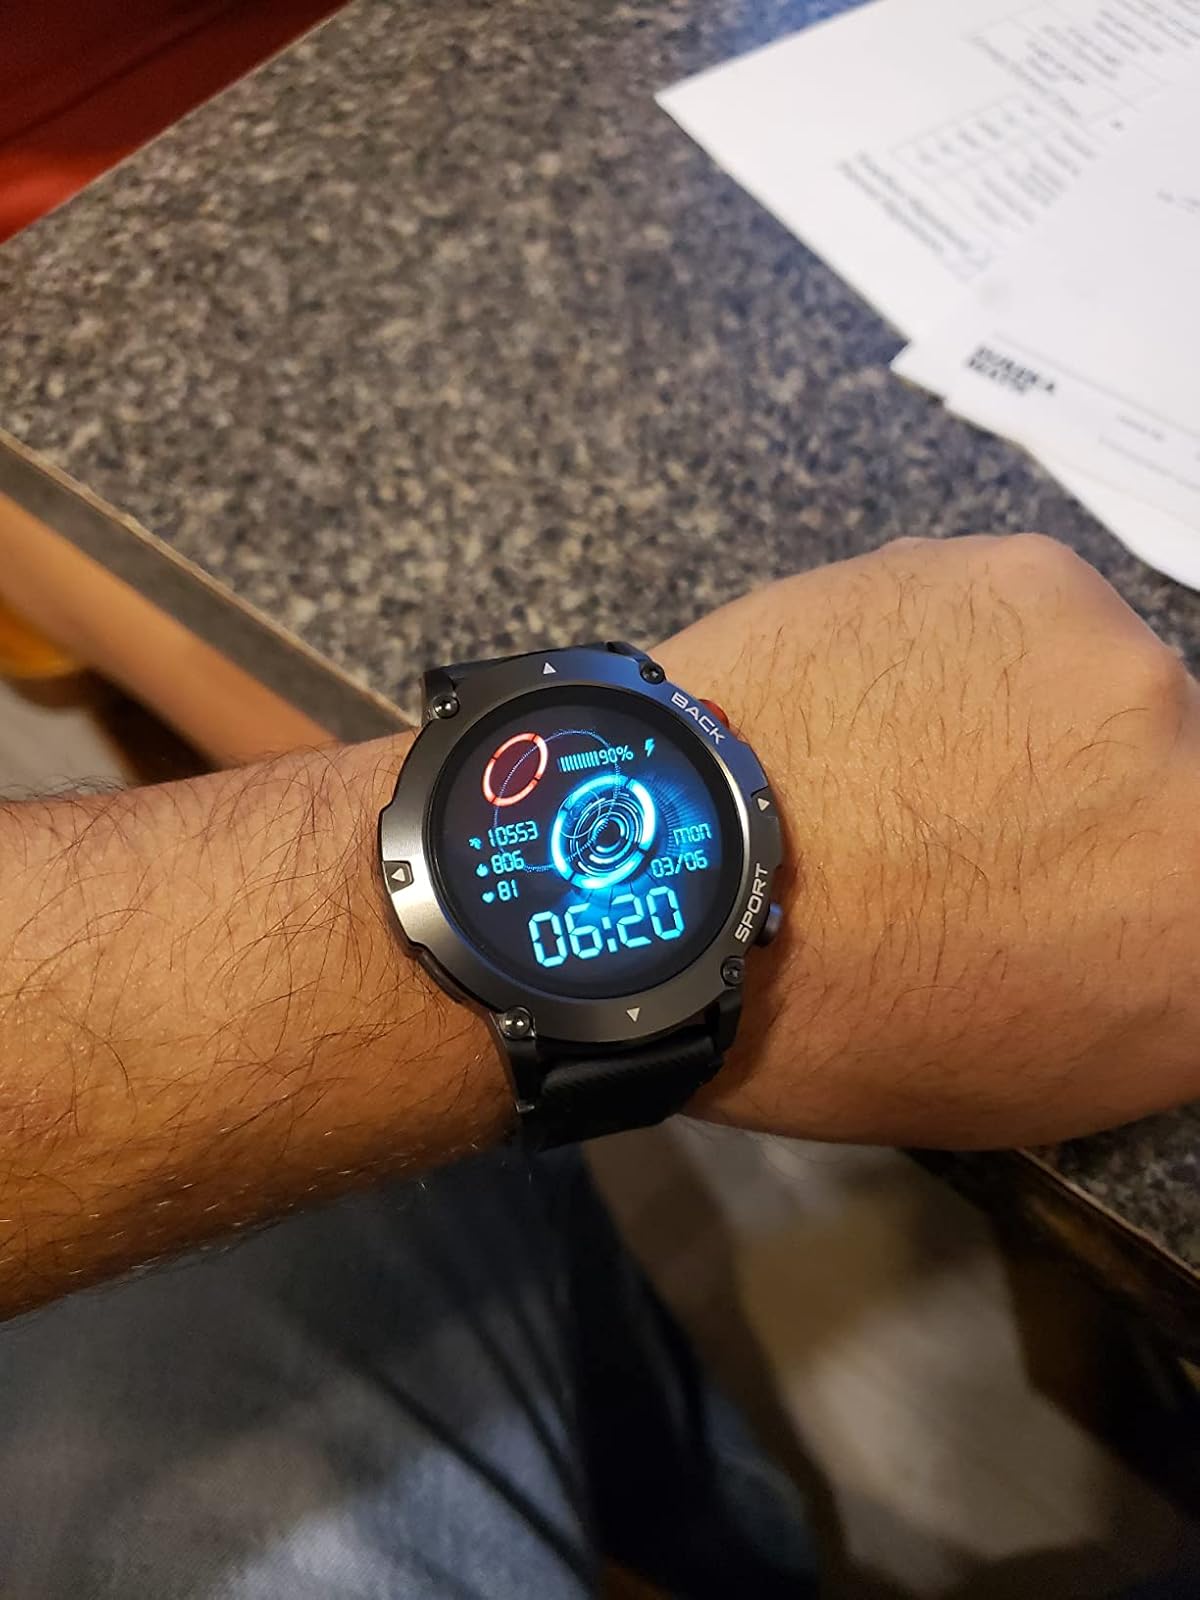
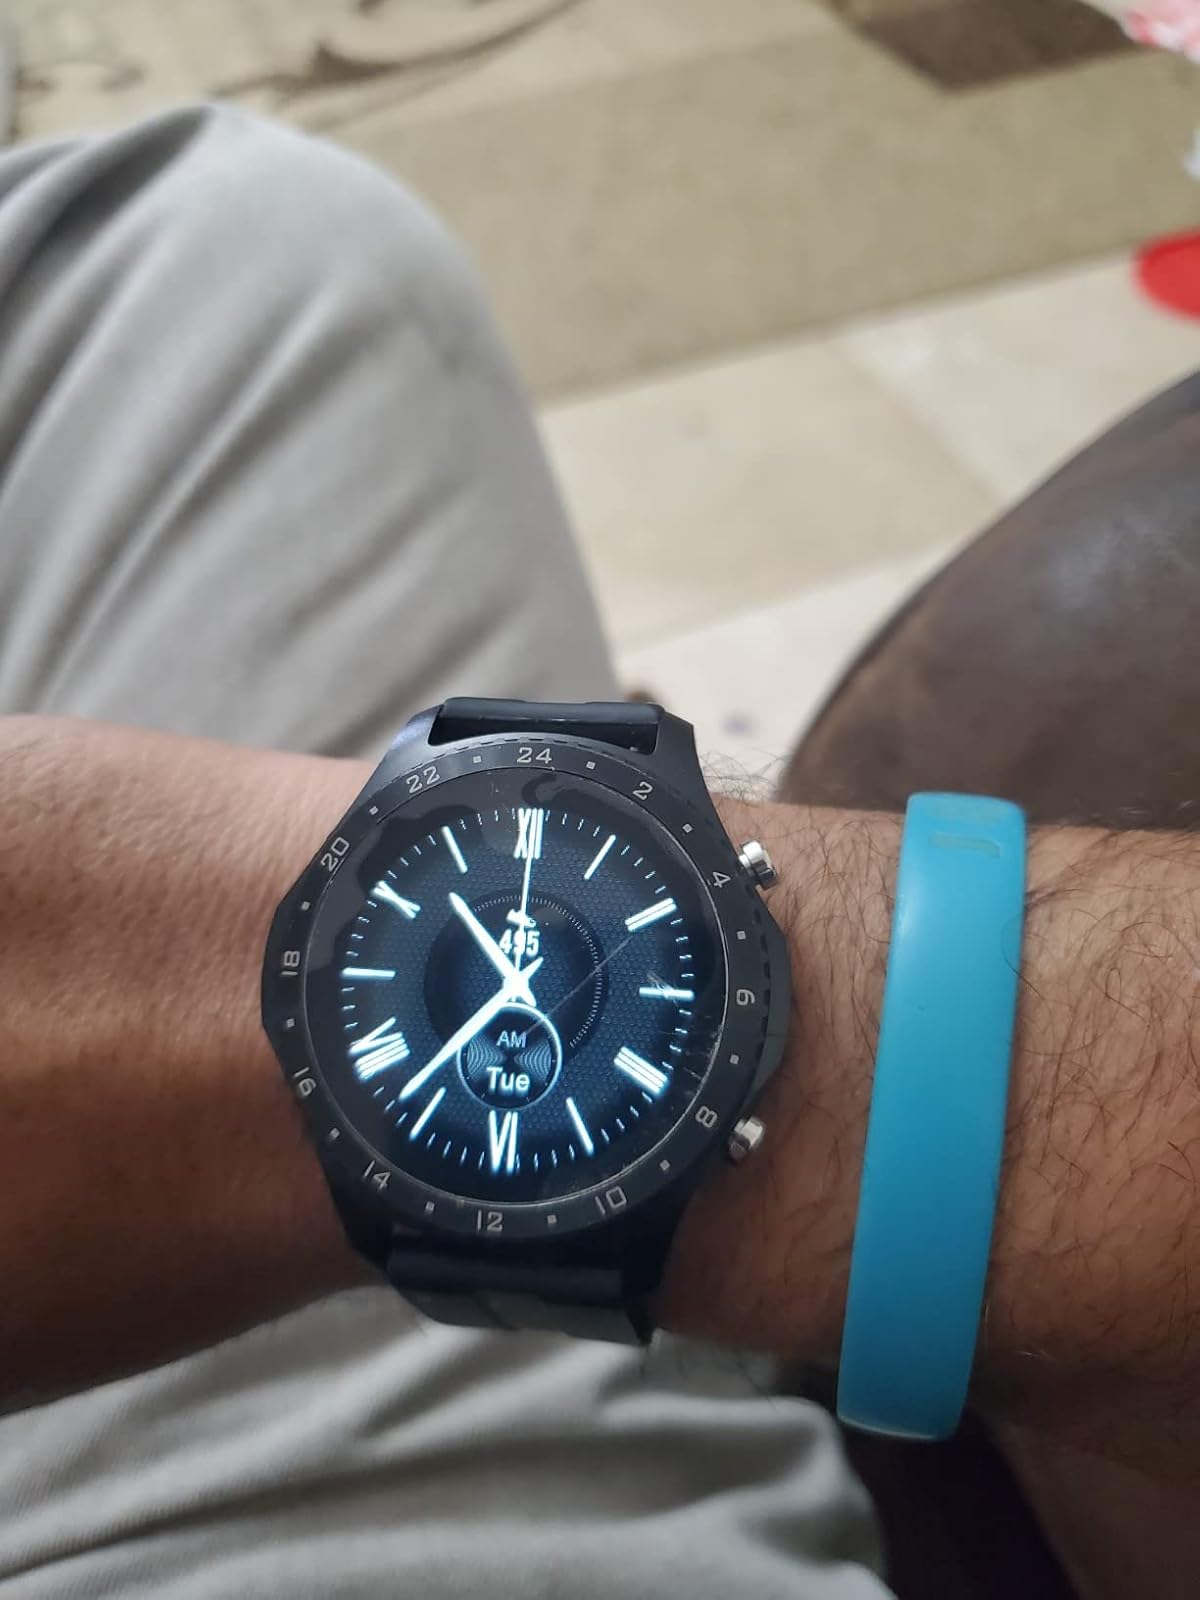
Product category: smartwatch
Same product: no